Speaking in Strings

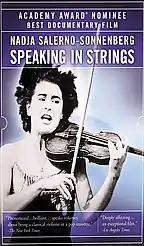
Film poster

Speaking in Strings is a 1999 documentary film directed by Paola di Florio. The film is based on the life of Italian-born violinist Nadja Salerno-Sonnenberg, and it received a nomination for Best Feature Documentary Film at the 72nd Academy Awards.